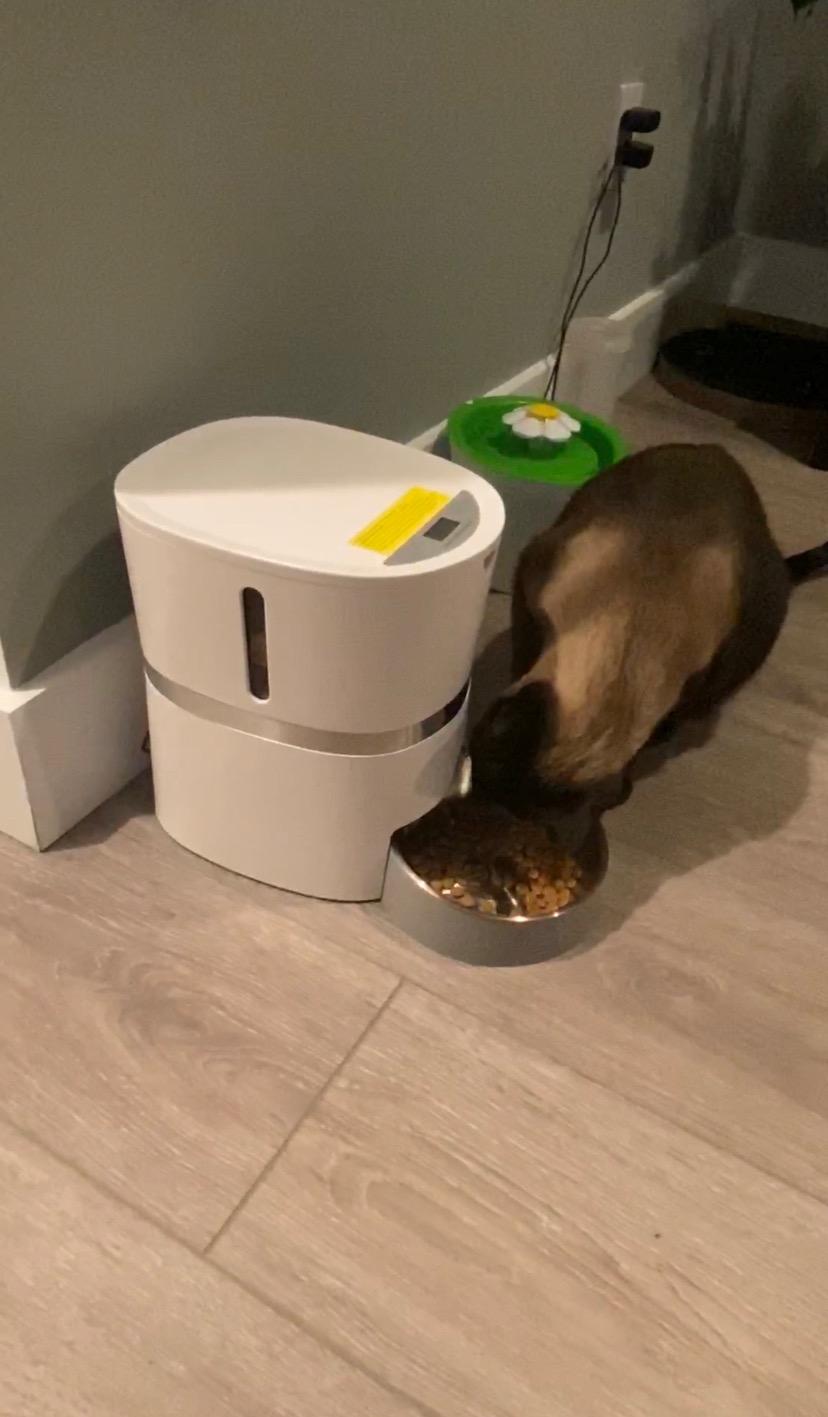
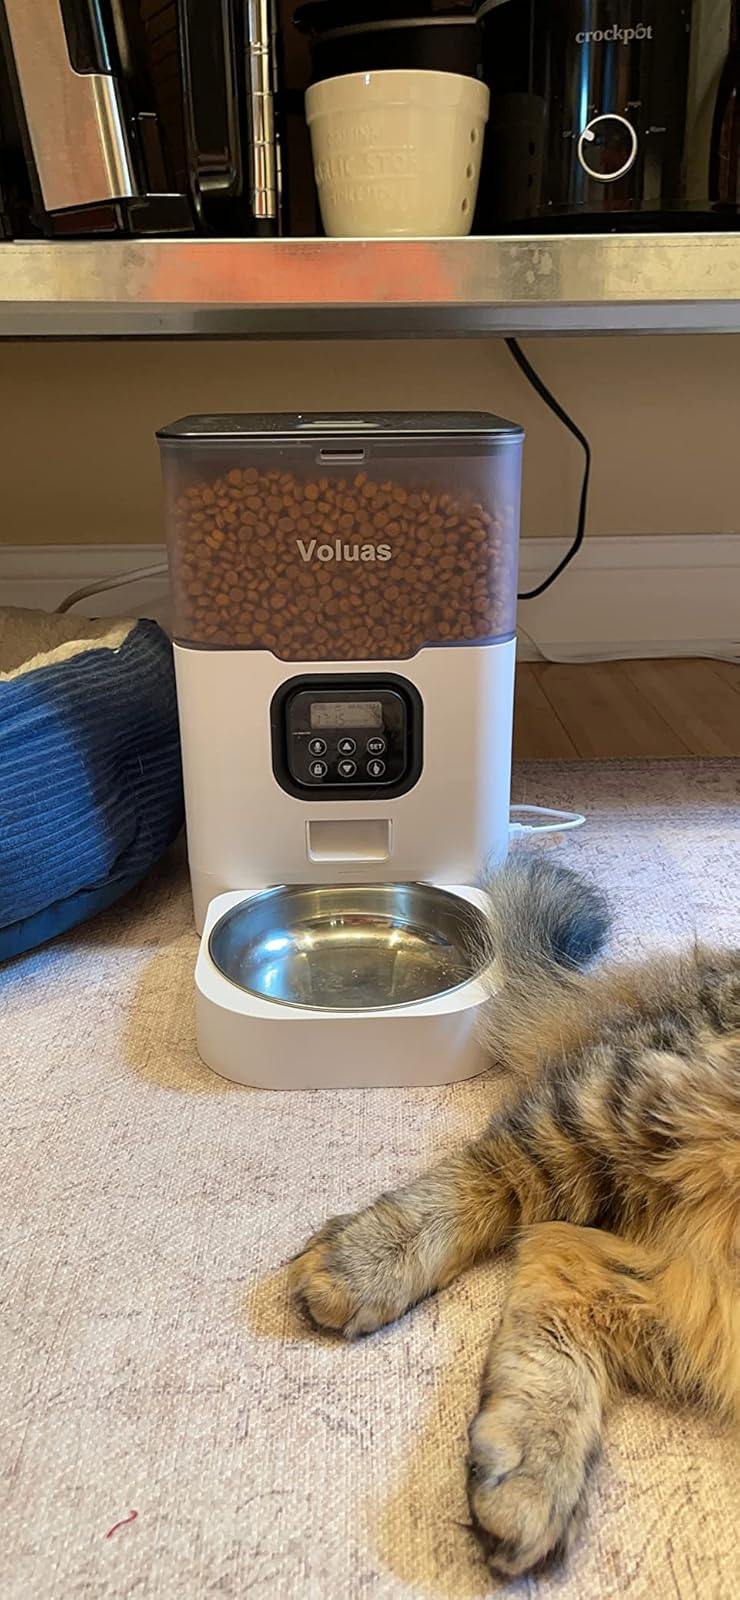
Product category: items_feeder
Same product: no